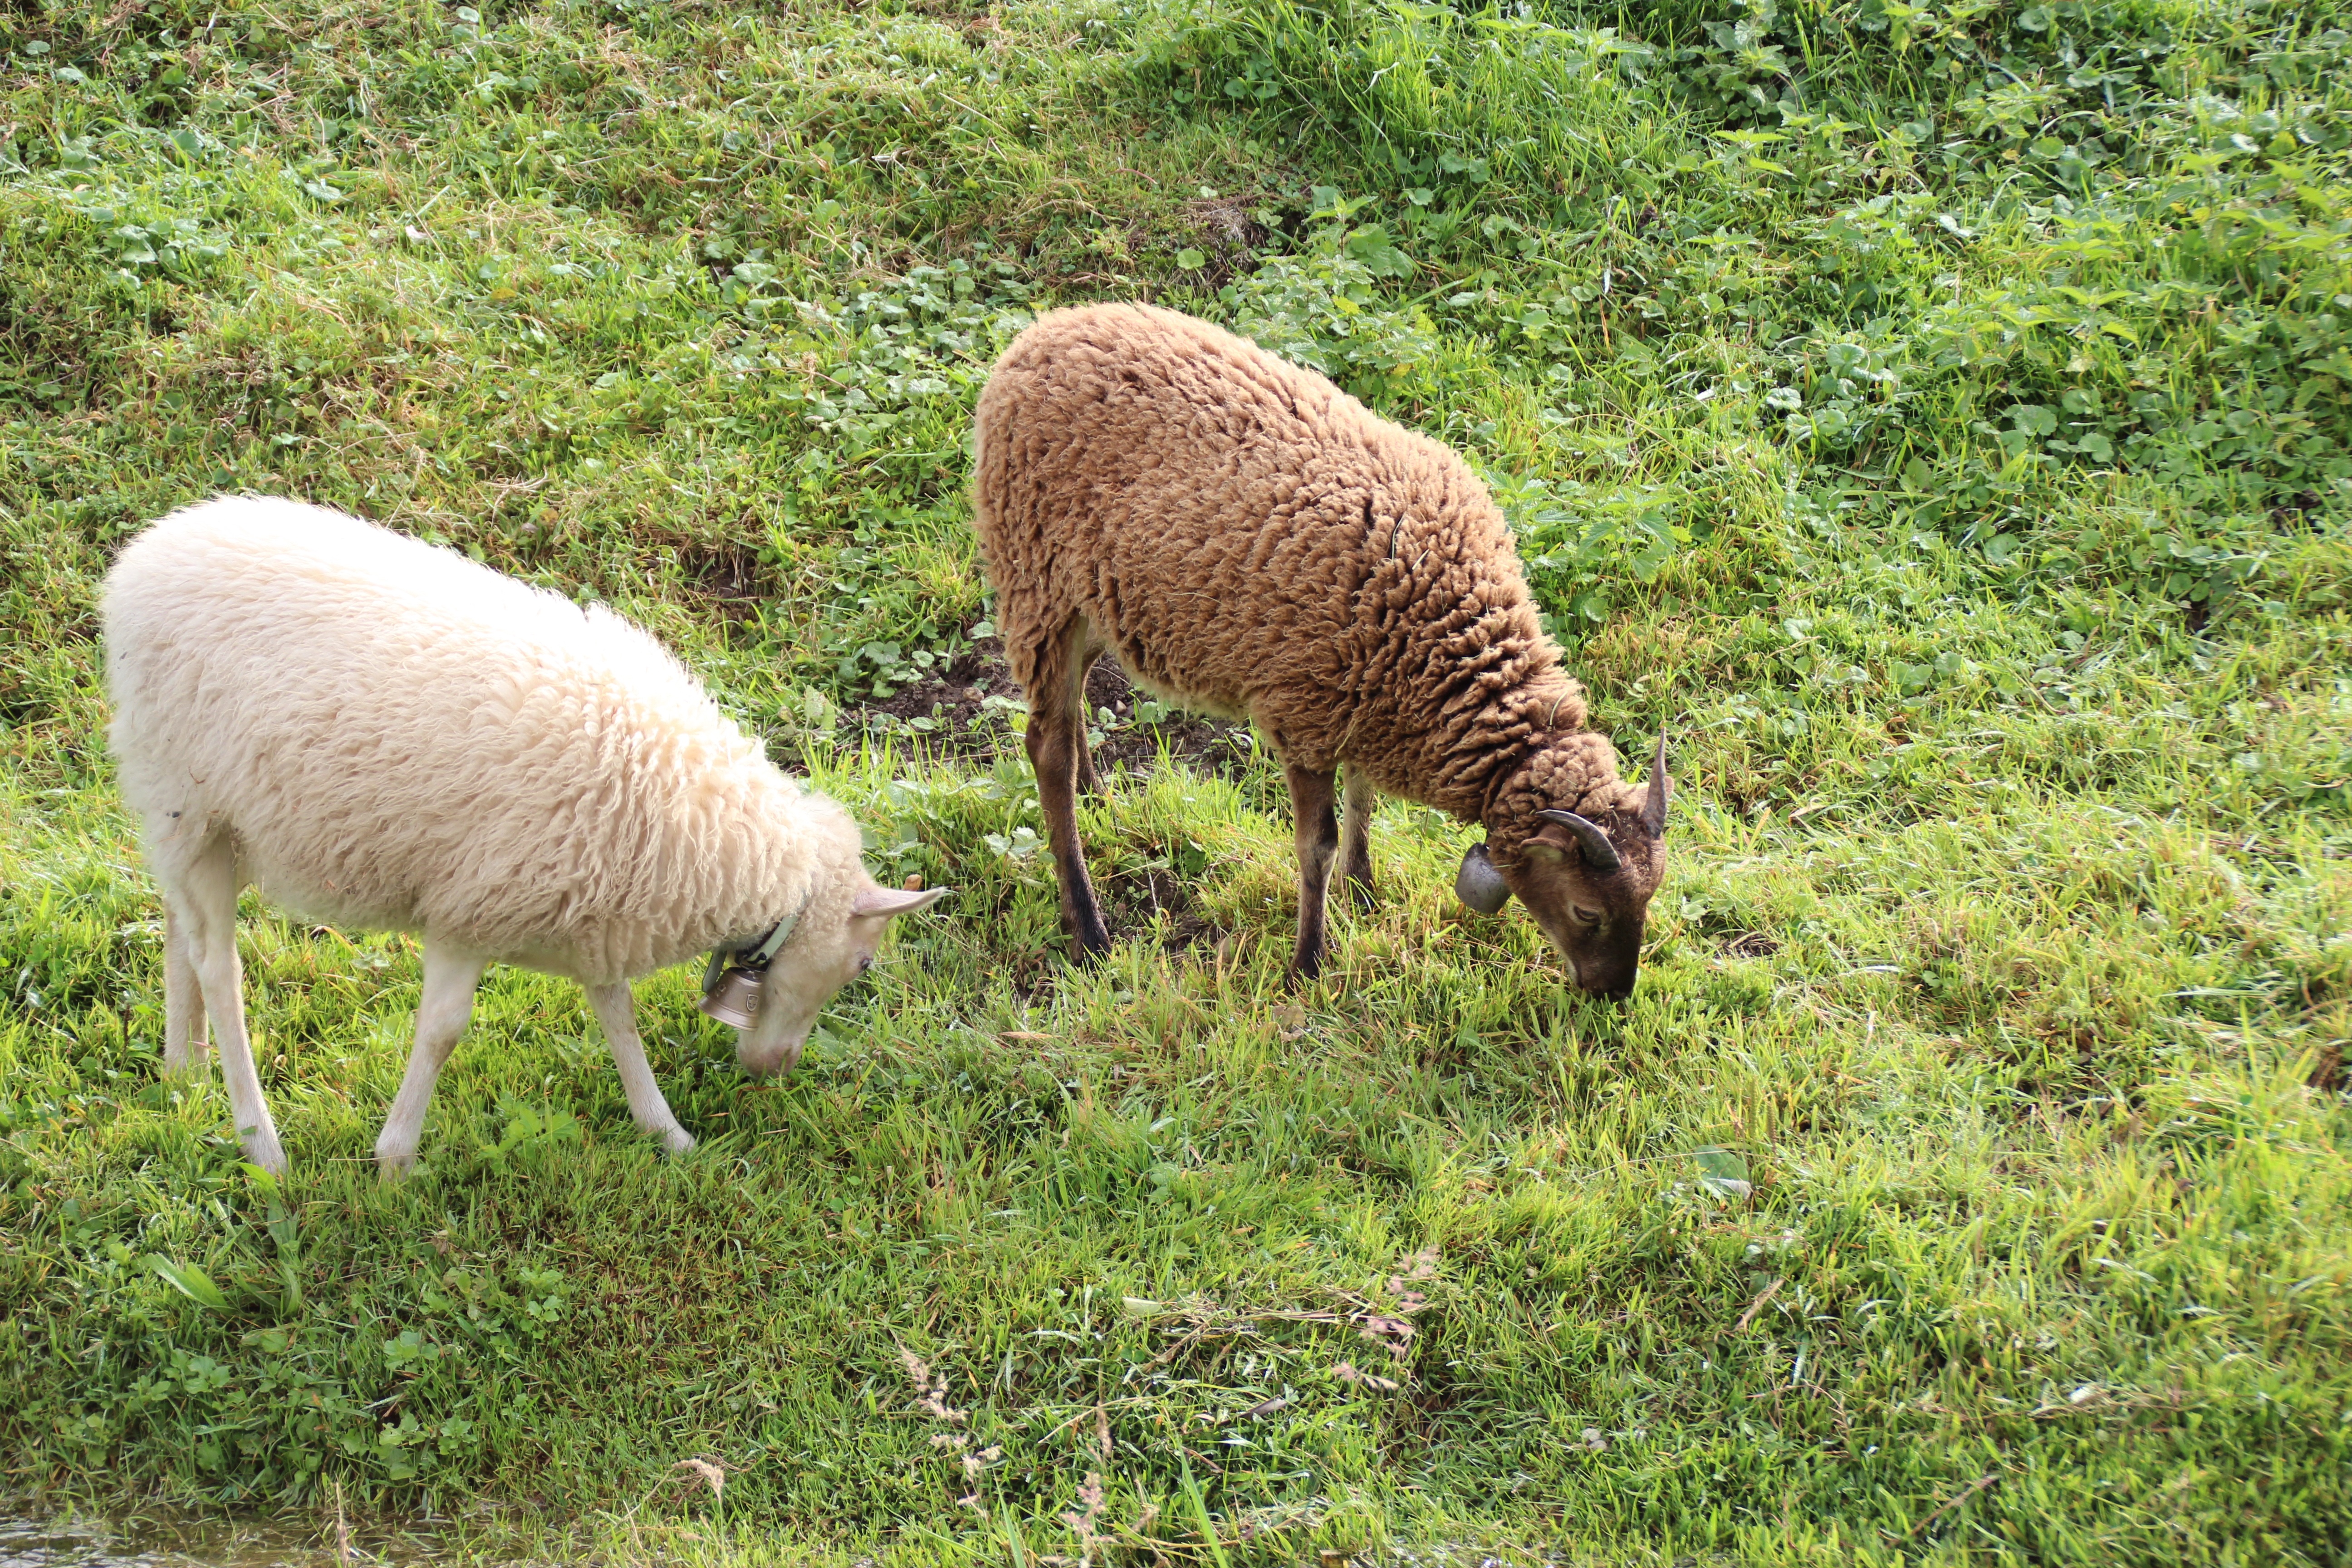
grass, white, farm, animal, wildlife, herd, pasture, grazing, sheep, brown, mammal, fauna, eating, grassland, vertebrate, sheeps